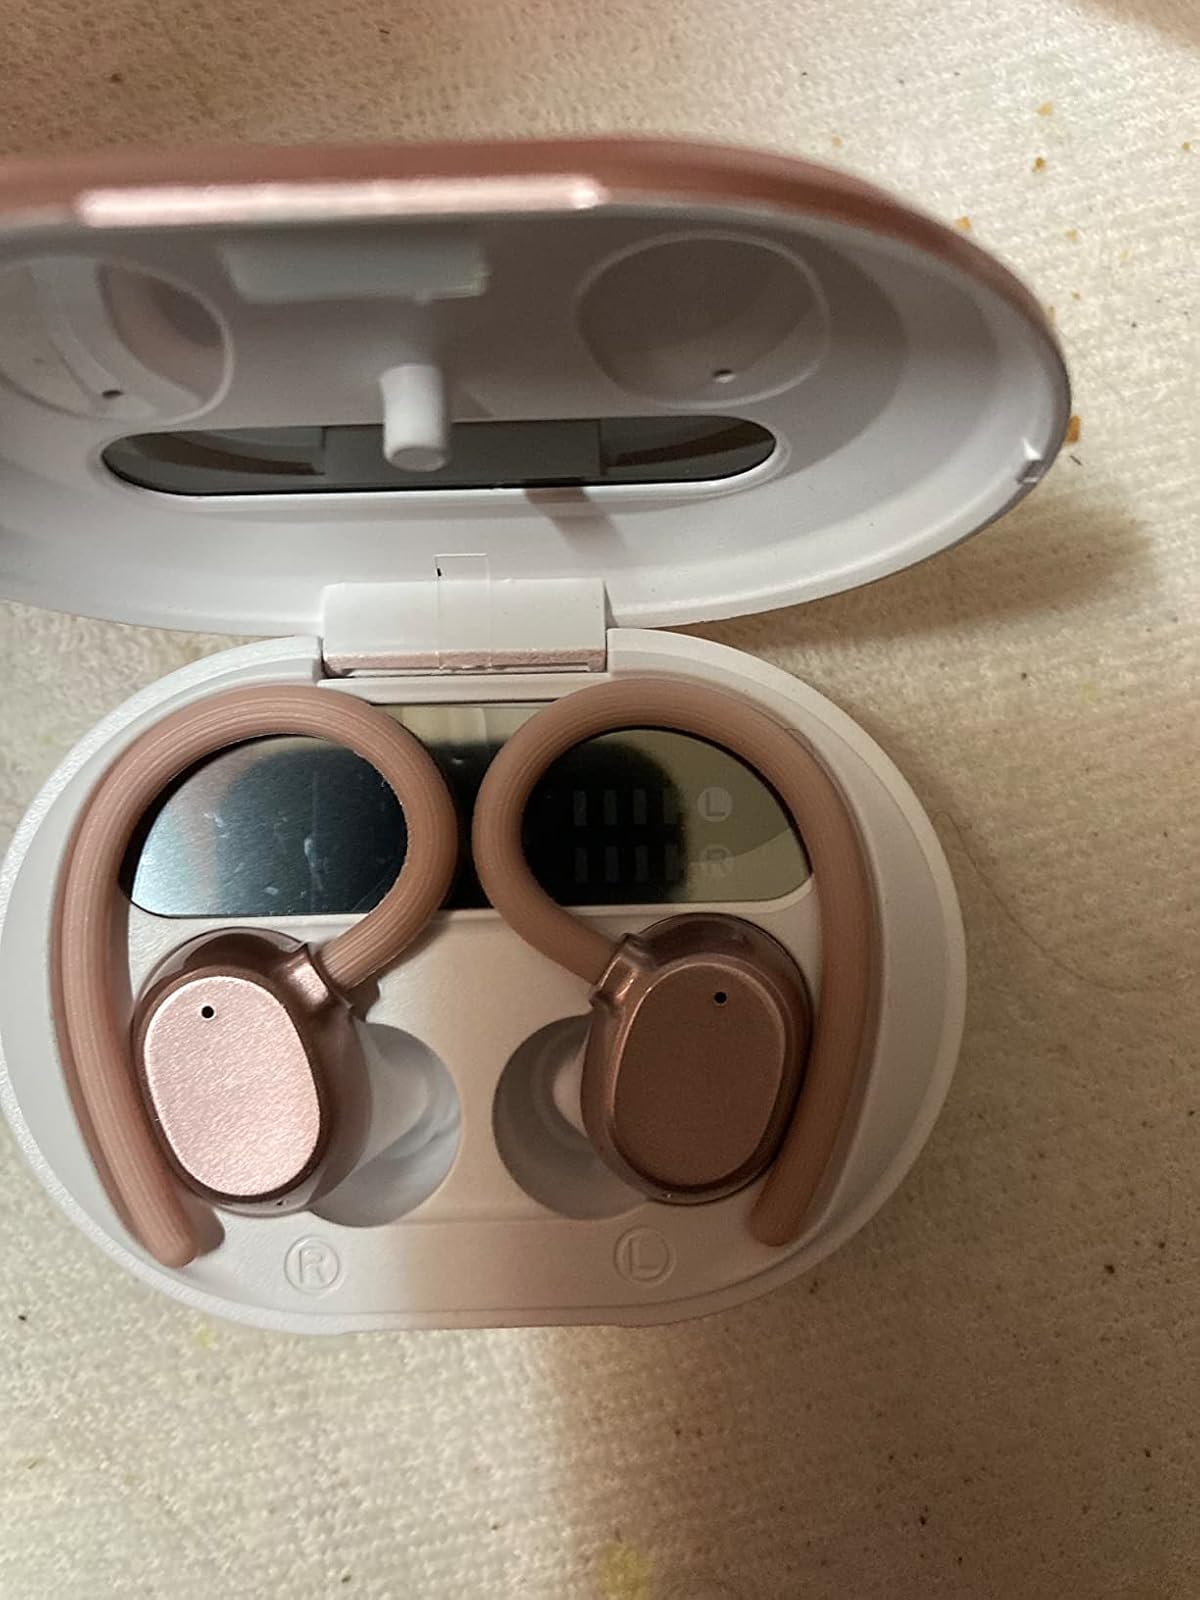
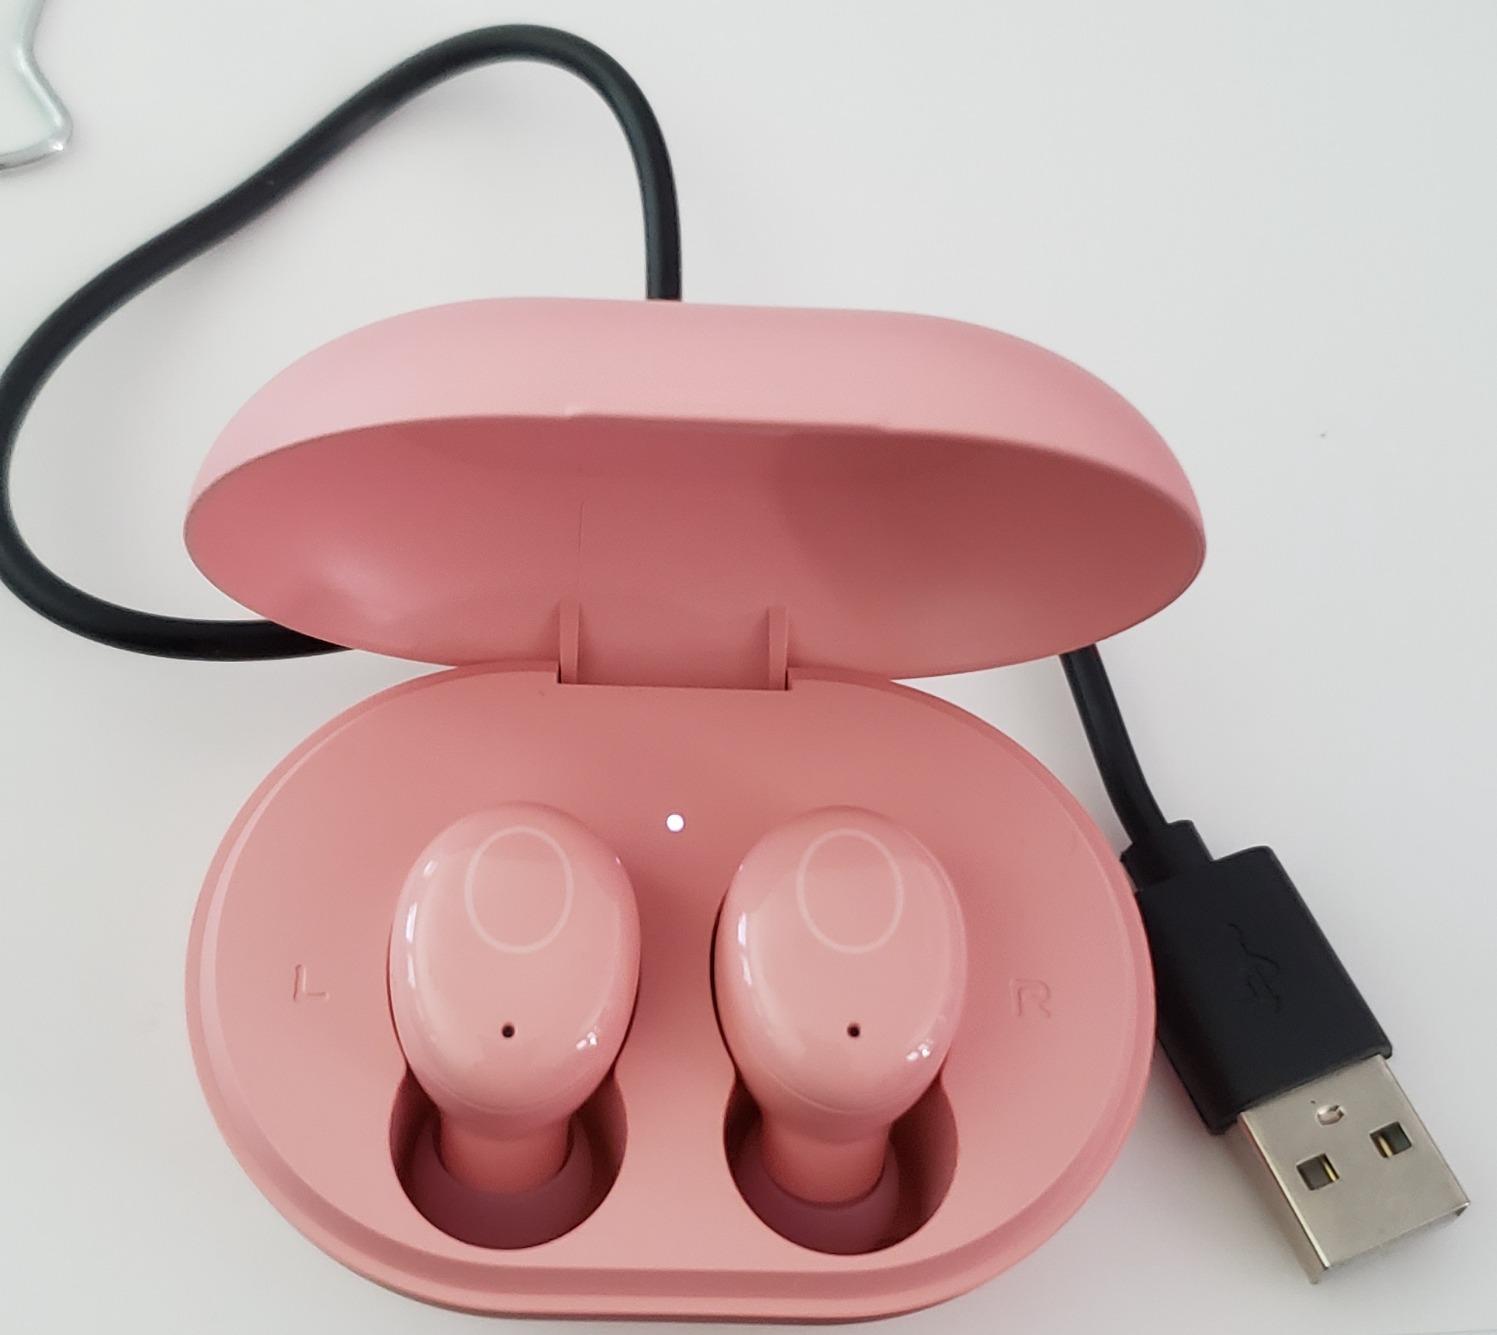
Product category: earbuds
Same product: no